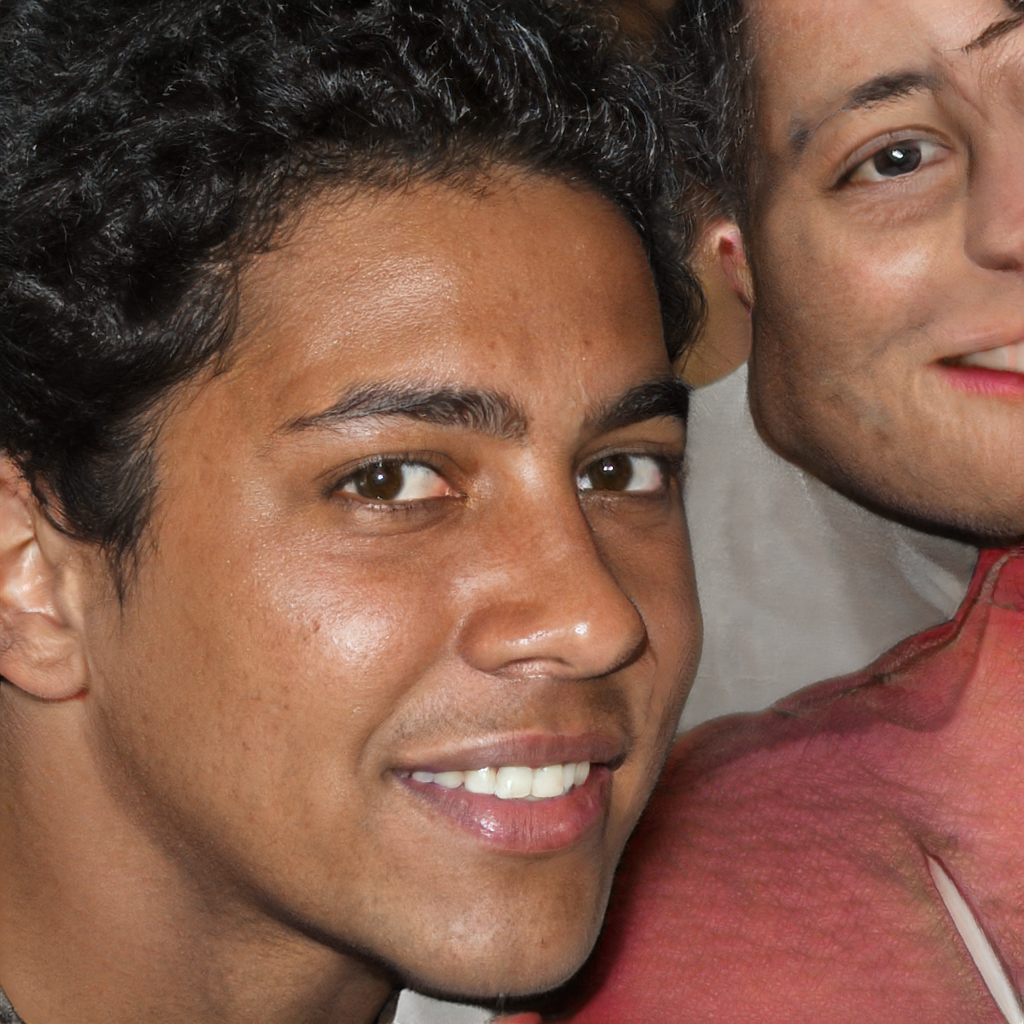
Gender: Male